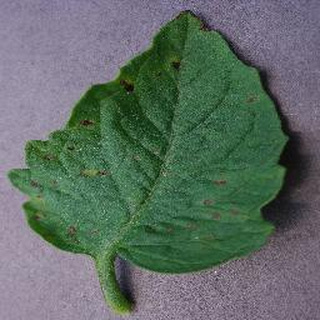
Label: tomato_septoria_leaf_spot